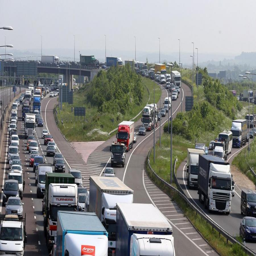
drivers are warned of delays as cars pack the roads over western christian holiday